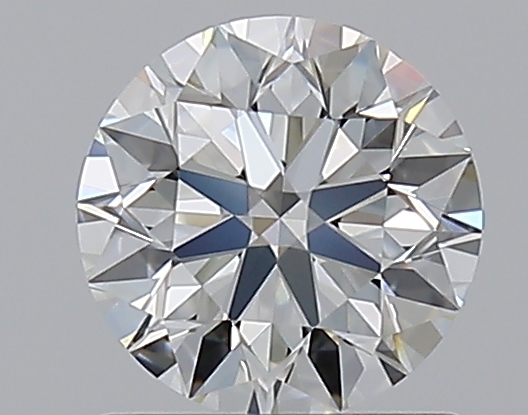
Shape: round
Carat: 0.9
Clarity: VS2
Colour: H
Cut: EX
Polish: EX
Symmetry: EX
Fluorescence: M
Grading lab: GIA
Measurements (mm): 6.1 x 6.14 x 3.84